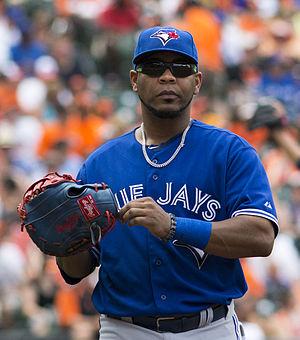
La saison 2014 des Blue Jays de Toronto est la 38ᵉ saison en Ligue majeure de baseball pour cette franchise.
Edwin Elpidio Encarnación est le frappeur désigné des Indians de Cleveland de la Ligue majeure de baseball.
La saison 2015 des Blue Jays de Toronto est la 39ᵉ saison en Ligue majeure de baseball pour cette franchise.